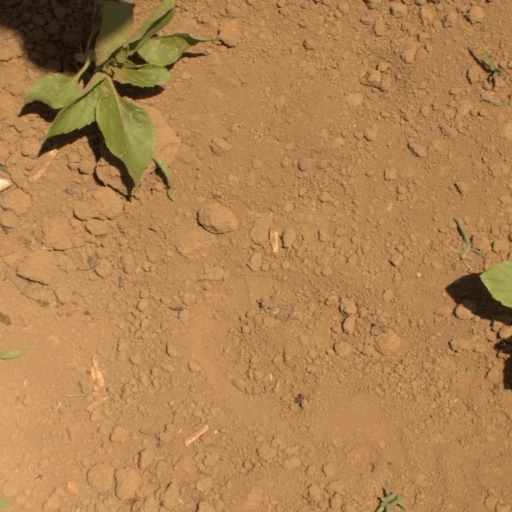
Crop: Jerusalem artichoke